Terry, Montana

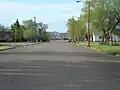
Terry in May 2009

Several festivals are held annually in Terry. The largest of these events is "Terry Yippie", a town-wide BBQ and games fair held in Terry Central Park. The Evelyn Cameron Gala is often in the fall. In August, the Prairie County Fair is held at the Terry Fairgrounds.